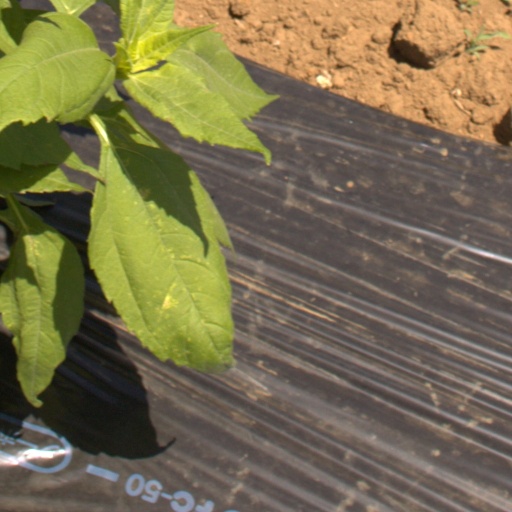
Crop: Jerusalem artichoke